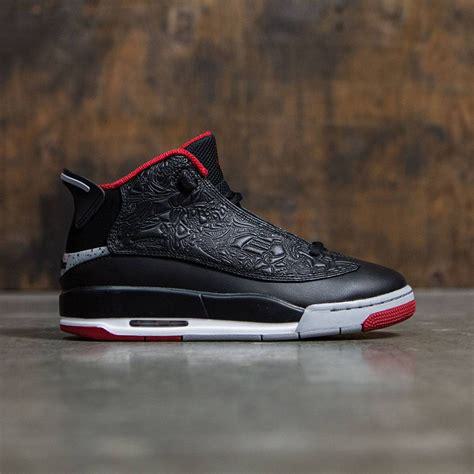
Brand: Jordan
Model: Dub Zero